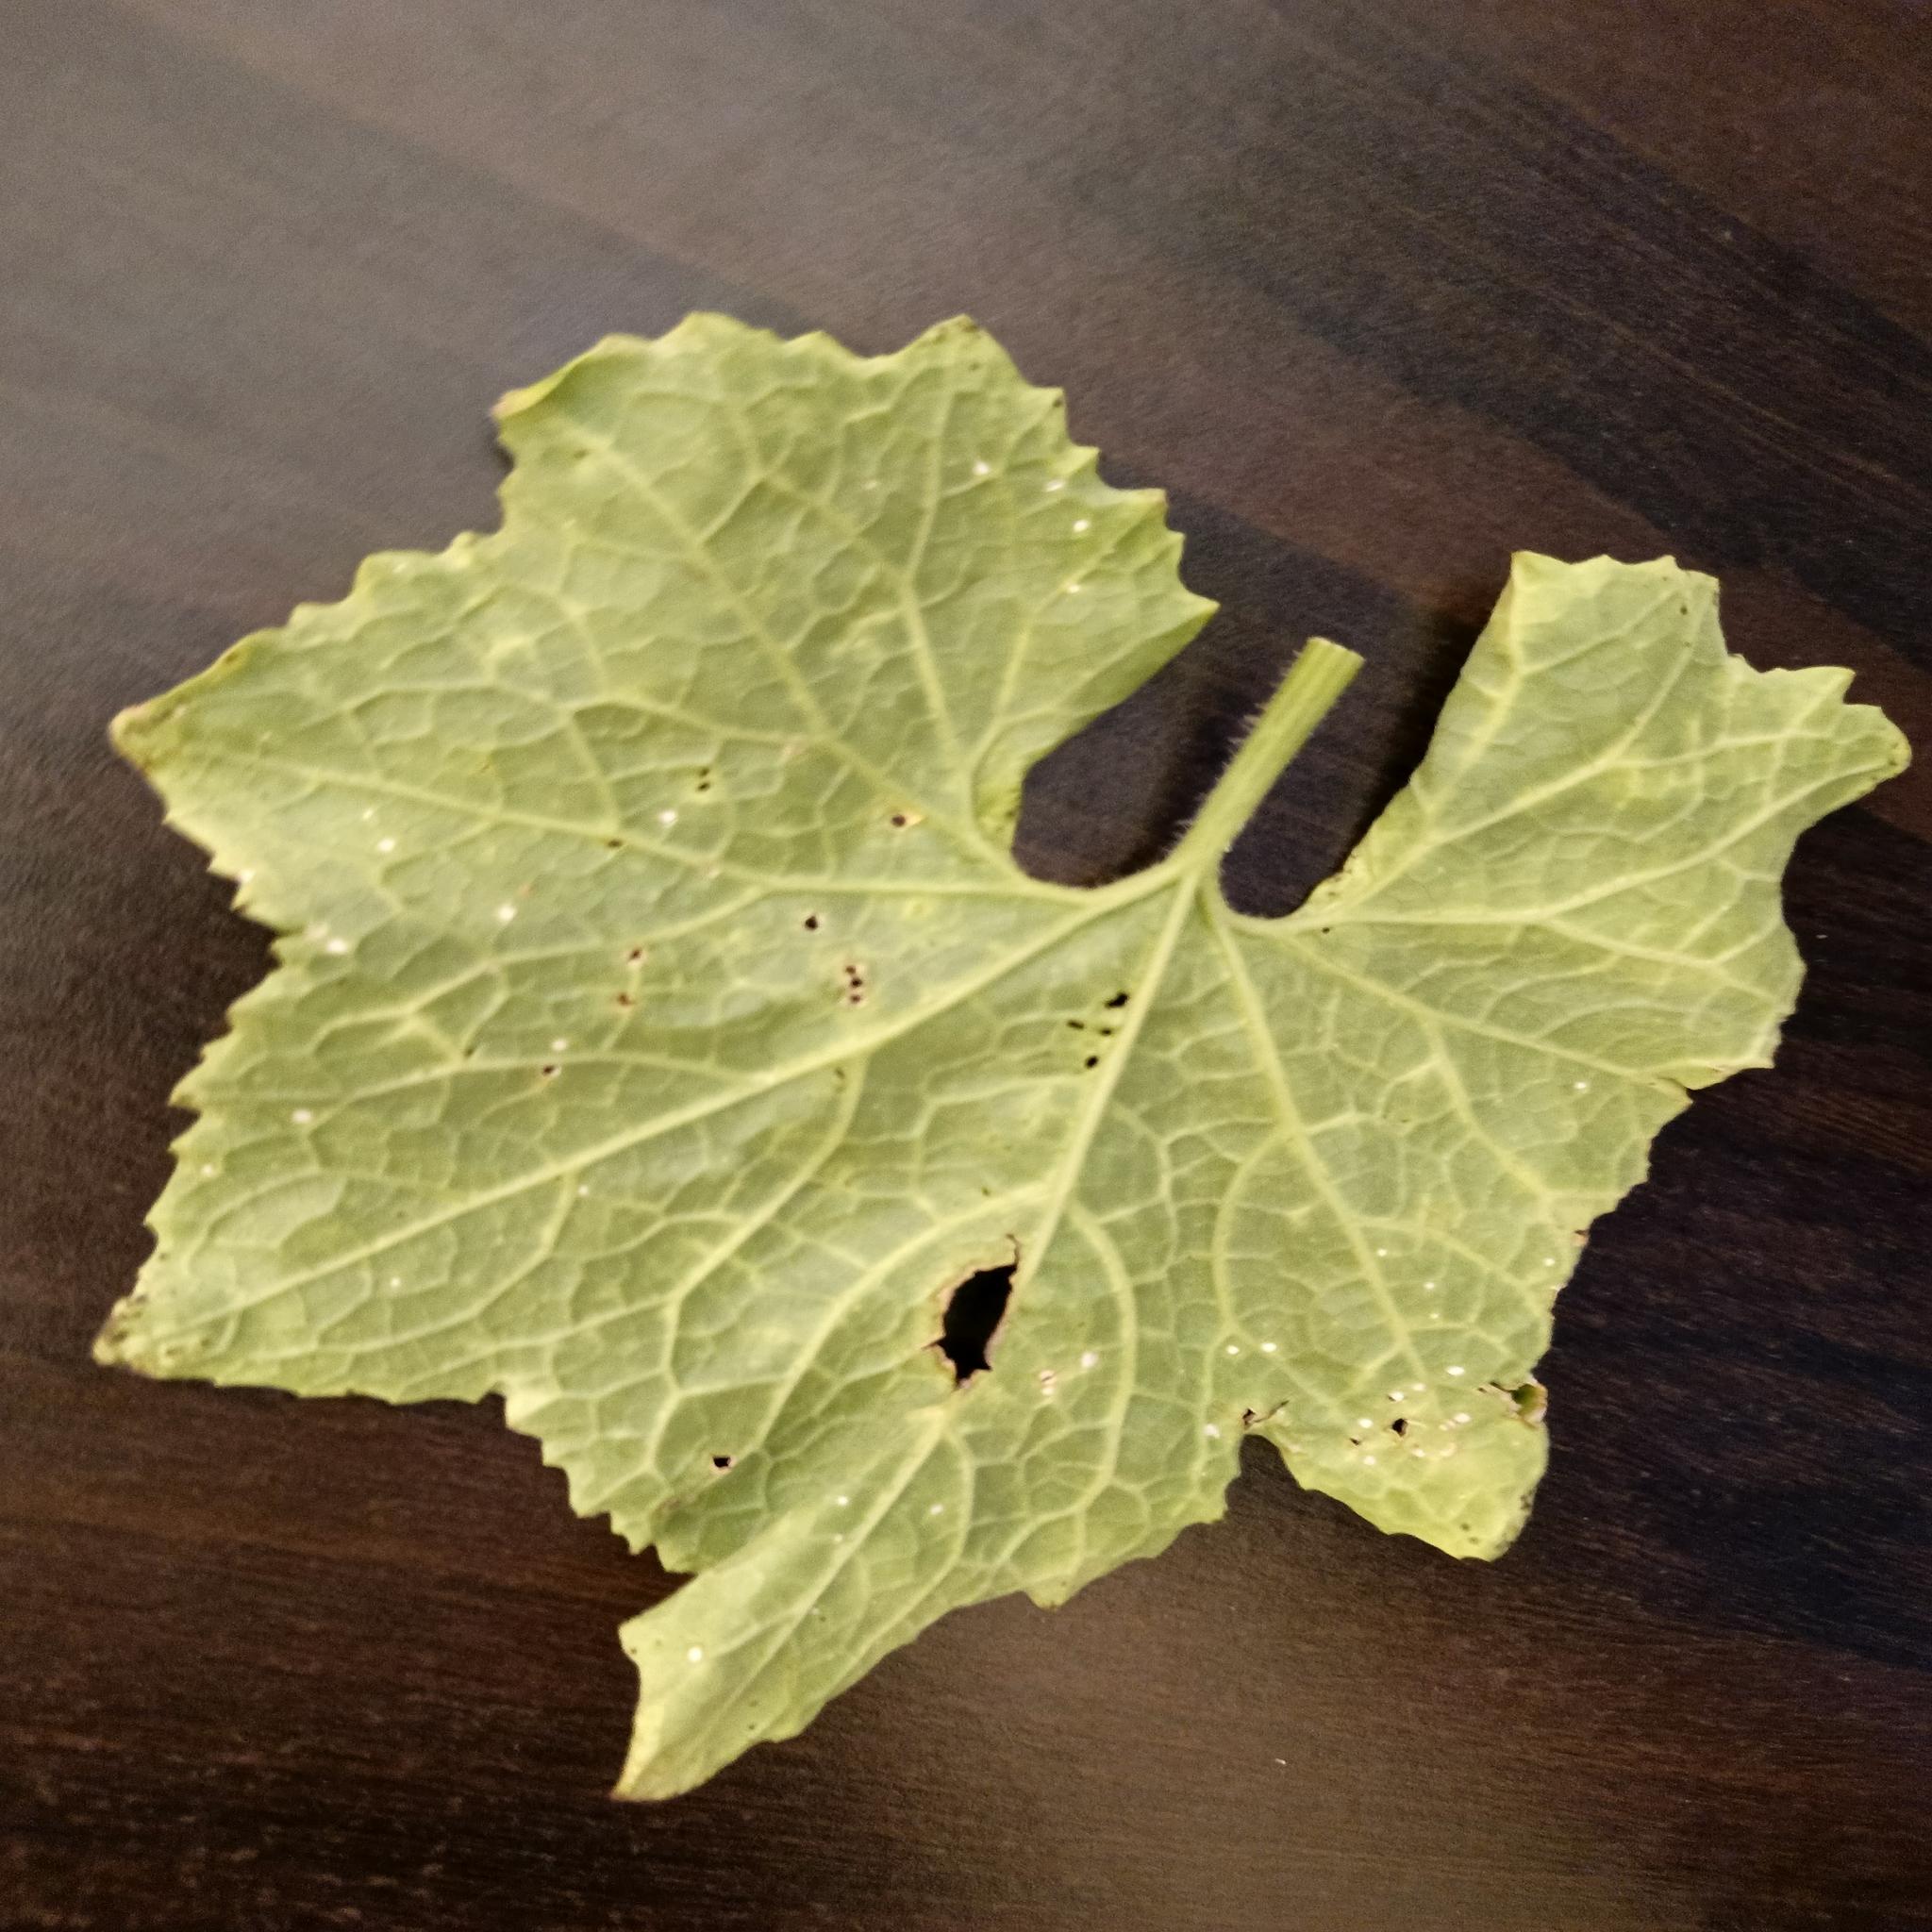
Label: Downy mildew